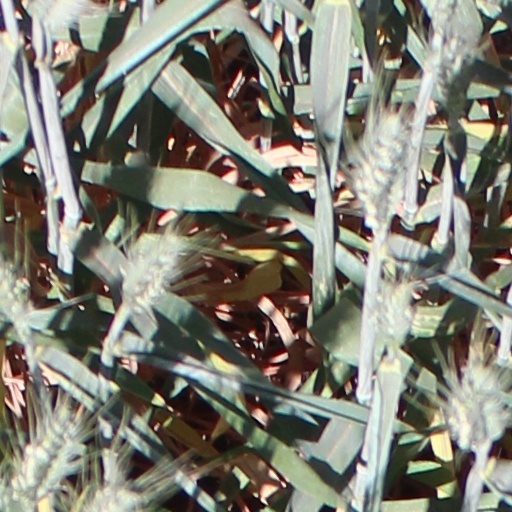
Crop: wheat